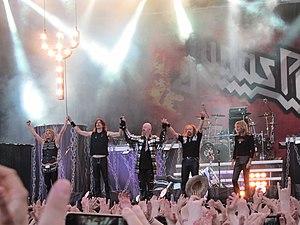
Judas Priest est un groupe de heavy metal traditionnel britannique, originaire de Birmingham. Fondé en 1969 par le guitariste K. K. Downing et le bassiste Ian Hill, Judas Priest est l'un des groupes les plus influents de la scène heavy metal, notamment grâce à la voix au registre très étendu du chanteur Rob Halford, à son style musical caractérisé par l'utilisation de deux guitaristes solistes, et à ses performances scéniques hautes en pyrotechnie. Il est aussi reconnu comme l'un des leaders de la new wave of British heavy metal.